Adrian Becher

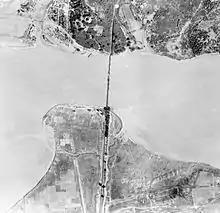
Sittang Bridge, where Becher fought at the Battle of Sittang Bridge in 1942

In February 1942 Becher was leading the KOYLI's 2nd battalion in Burma and fought during the Battle of Sittang Bridge, the unsuccessful defence of the Sittang River against the assaulting Japanese. He was appointed to the temporary rank of colonel on 23 March 1942. Becher completed his three-year period in command of his battalion on 24 April but was retained with the regiment in a supernumerary capacity.